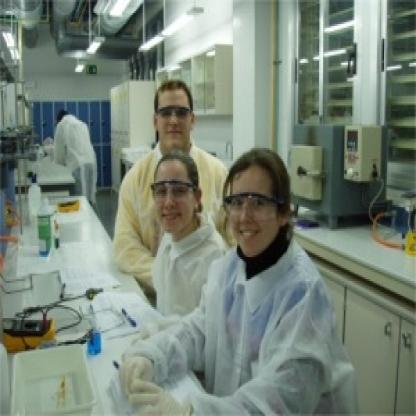
Scene: Indoor